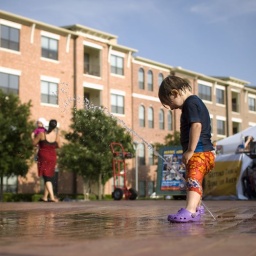
My first Explore photo on Flickr. A young boy plays in a water fountain on a hot summer day